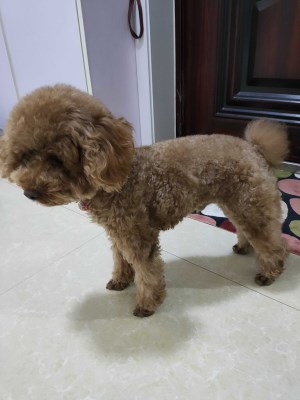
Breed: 7449-n000128-teddy